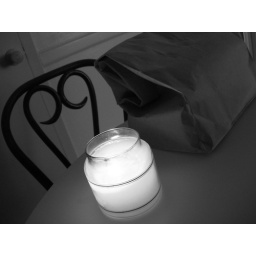
The chair, the candle, and the brown paper bag. Now, don't tell my landlord what's in the paper bag...